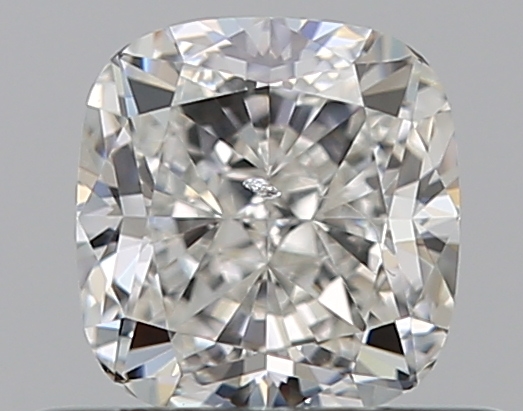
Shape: cushion
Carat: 0.52
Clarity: SI1
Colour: G
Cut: EX
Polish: EX
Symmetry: EX
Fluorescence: N
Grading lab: GIA
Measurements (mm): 4.58 x 4.34 x 3.01